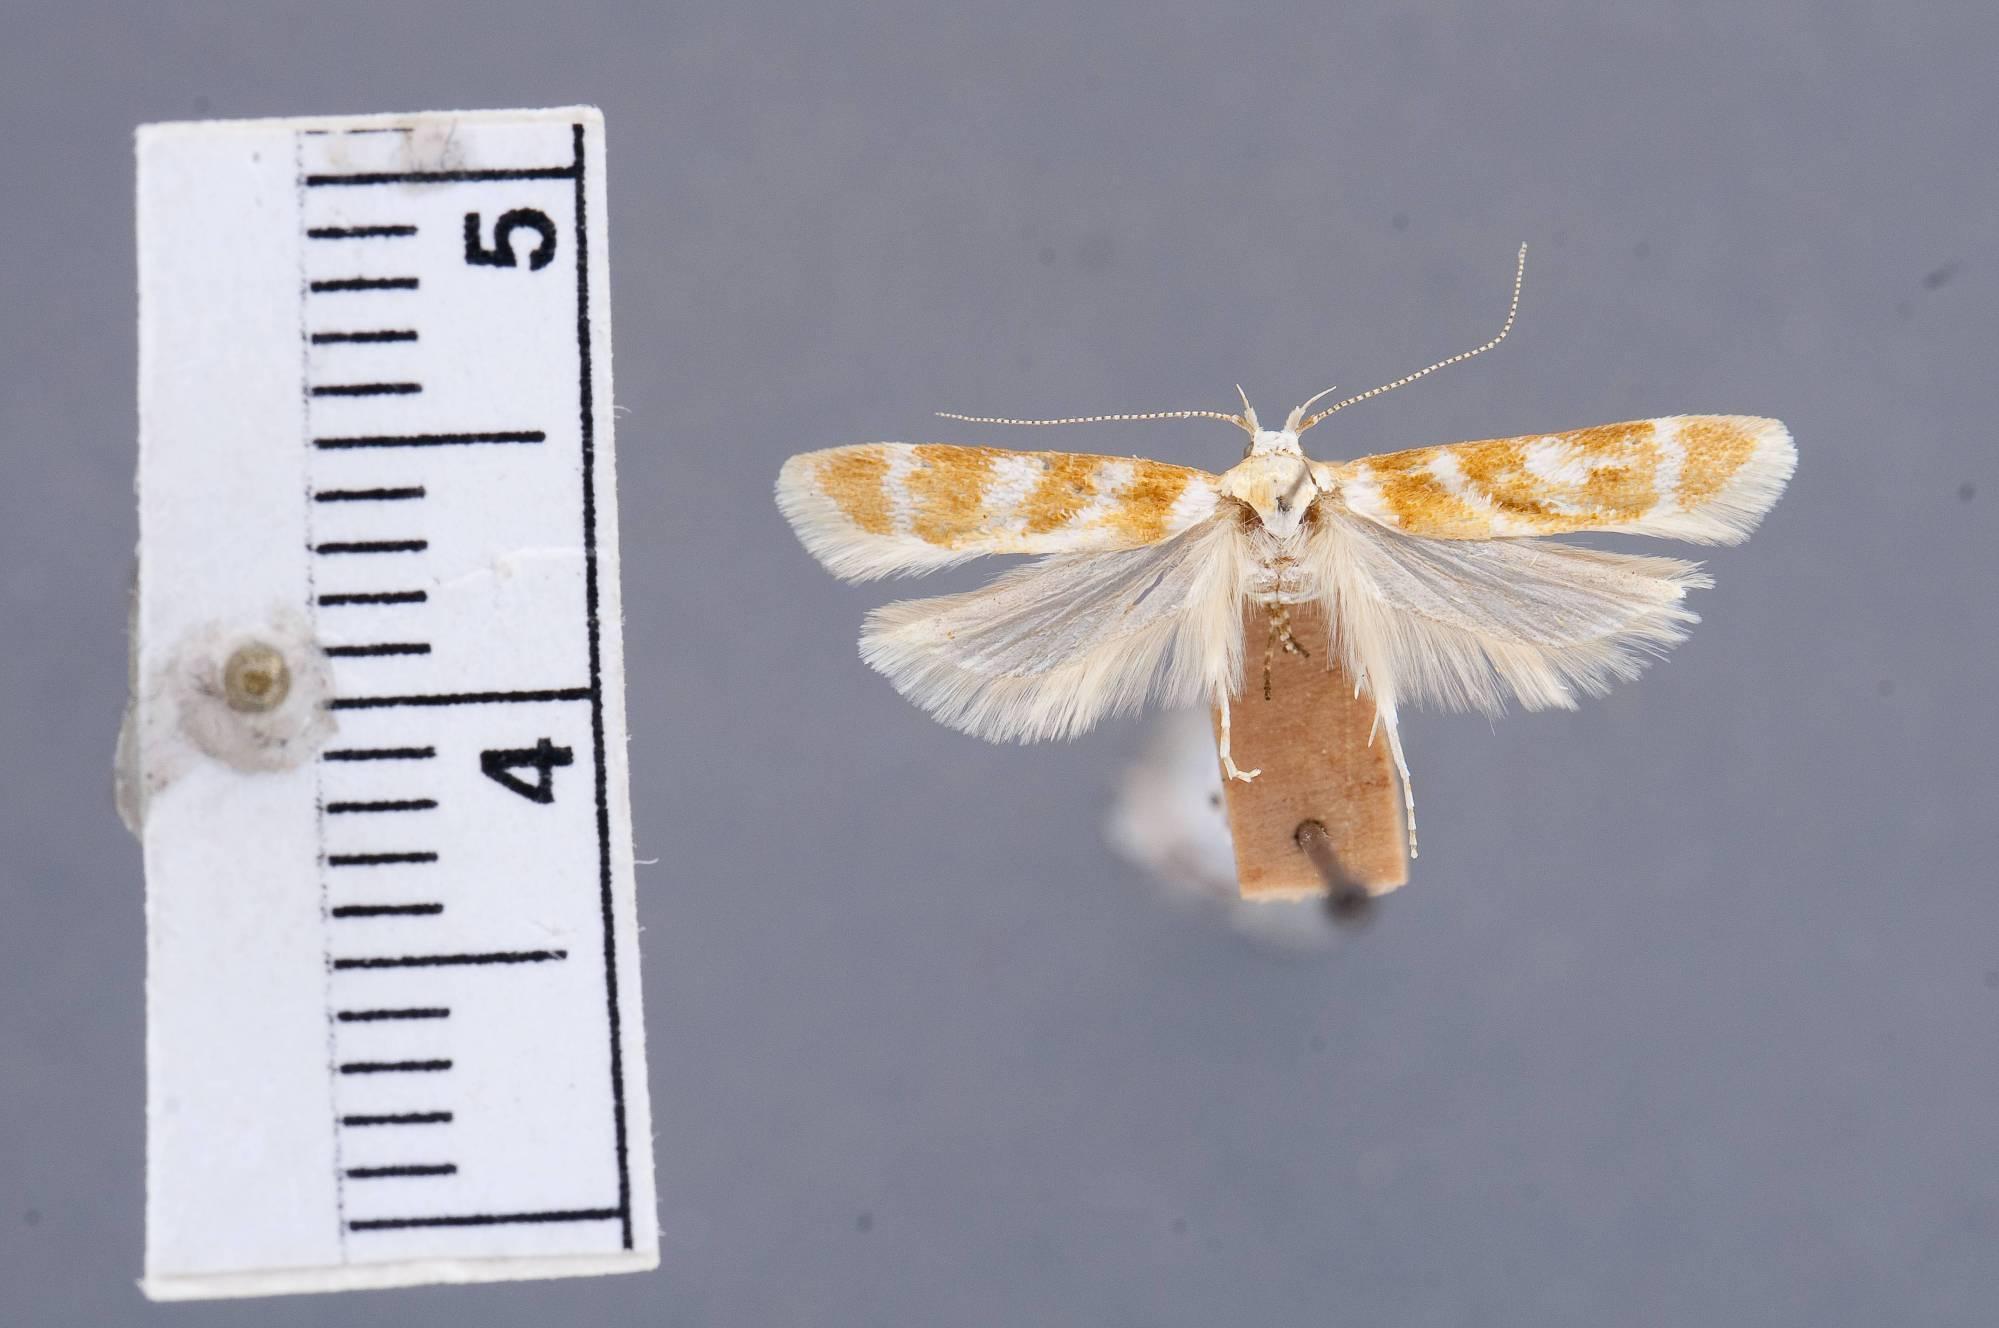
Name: Gelechia langei
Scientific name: Gelechia langei Keifer, 1936
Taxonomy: Animalia, Arthropoda, Insecta, Lepidoptera, Glossata, Gelechiidae, Gelechiinae
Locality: near Placerville, El Dorado, California, United States
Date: [Not Stated]